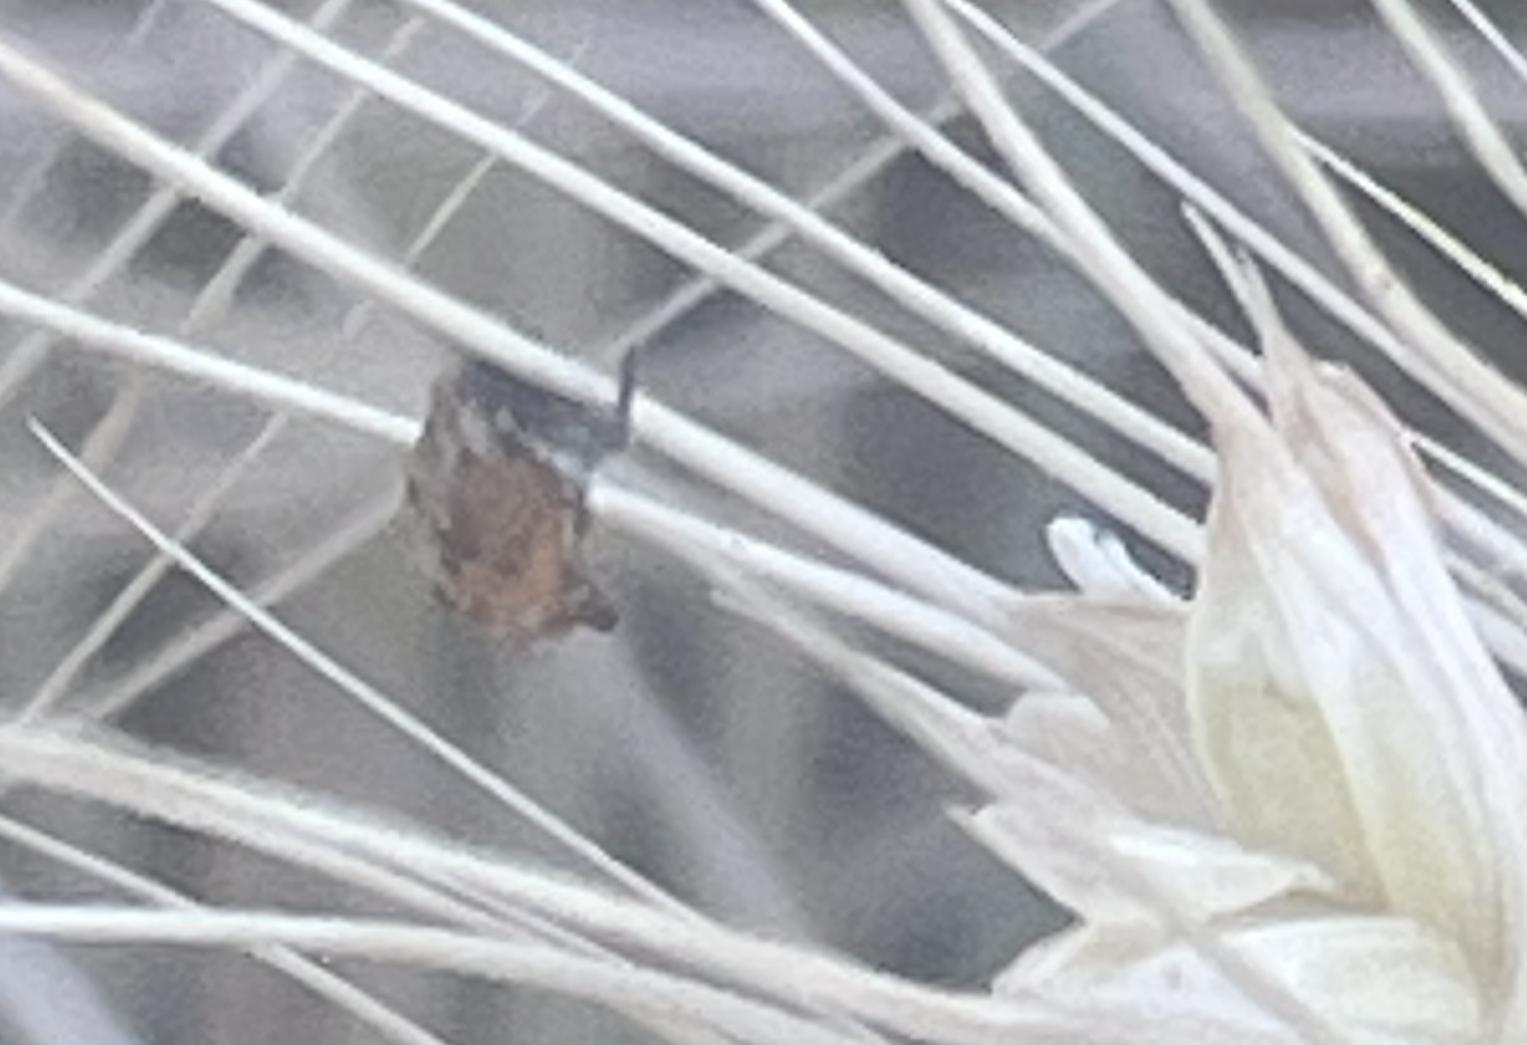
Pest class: predators